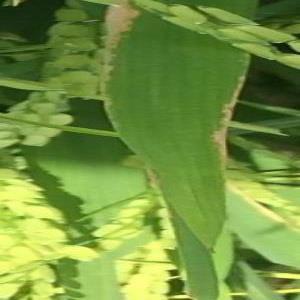
Disease: Bacterialblight